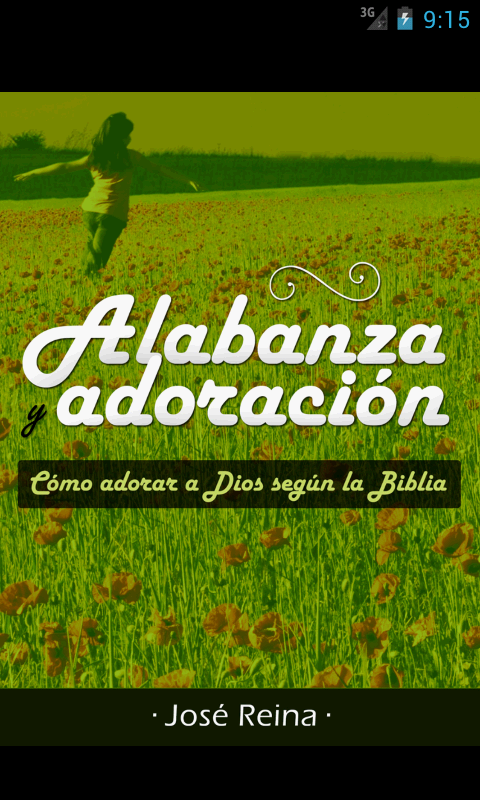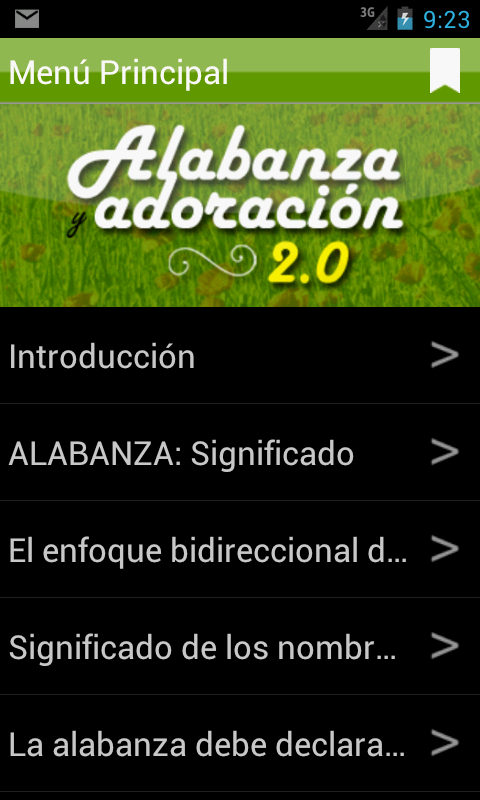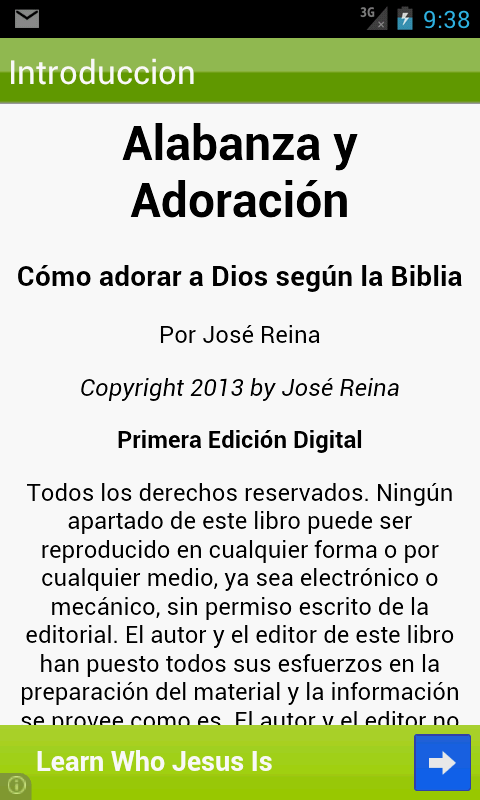
Alabanza y Adoración - Cómo adorar a Dios según la Biblia
Category: Appstore for Android
"Mas la hora viene, y ahora es, cuando los verdaderos adoradores adorarán al Padre en espíritu y en verdad; porque también el Padre tales adoradores busca que le adoren. Dios es Espíritu; y los que le adoran, en espíritu y en verdad es necesario que adoren". Juan 4:23-24En este libro descubrirás las bases bíblicas de la alabanza y la adoración para poder adorar a Dios como Él está buscando que lo hagan.Podrás encontrar los siguientes temas y muchos más:* Significados de alabanza y adoración* Cómo manifestar la alabanza y la adoración* Por qué adorar al Señor* Cómo convertirme en un adorador* El alcance de la presencia de Dios* Importancia de adorar en comunión* El efecto que tiene la adoración en el interior del creyenteTodo el contenido de este libro está basado en la Biblia. Y el propósito del mismo es llevar a los lectores a un nivel de relación con Dios más profundo a través de la alabanza y la sincera adoración.
Features: Significados de alabanza y adoración | * Cómo manifestar la alabanza y la adoración | * Por qué adorar al Señor | * Cómo convertirme en un adorador | * El alcance de la presencia de Dios | * Importancia de adorar en comunión | * El efecto que tiene la adoración en el interior del creyente | No internet conection needed | New item 'Resources' to find music and Christian tools | Share the app with your friends via SMS or email